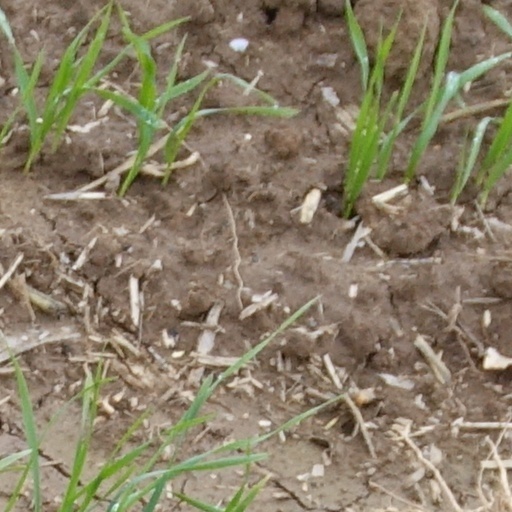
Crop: wheat